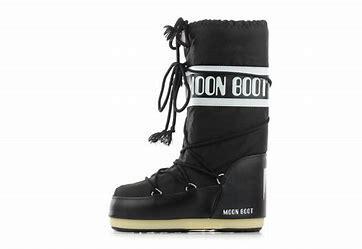
Brand: Moon
Model: Boot Moon Icon Nylon